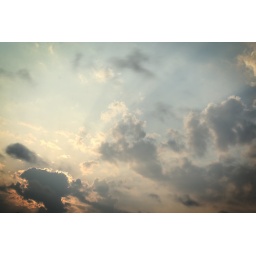
This was the sky above the building as I headed into work this morning.